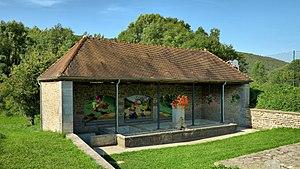
Le lavoir-abreuvoir
Braillans est une commune française située dans le département du Doubs, en région Bourgogne-Franche-Comté.